Initial ramdisk

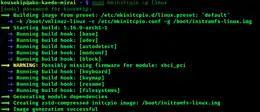
codice_4, a program to generate initramfs on Arch Linux and related distributions

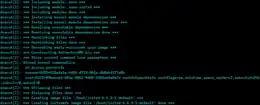
codice_5, another program to generate initramfs on some Linux distributions

An image of this initial root file system (along with the kernel image) must be stored somewhere accessible by the Linux bootloader or the boot firmware of the computer. This can be the root file system itself, a boot image on an optical disc, a small partition on a local disk (a "boot partition", usually using ext2 or